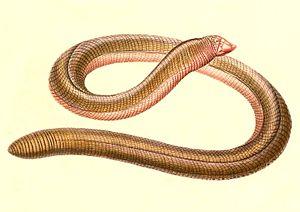
Amphisbaena microcephalum est une espèce d'amphisbènes de la famille des Amphisbaenidae.